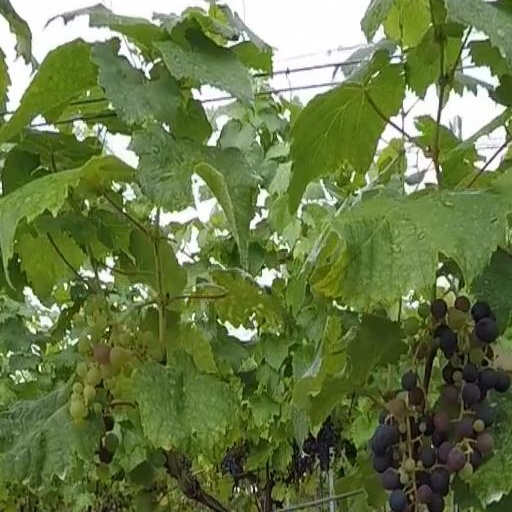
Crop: grape